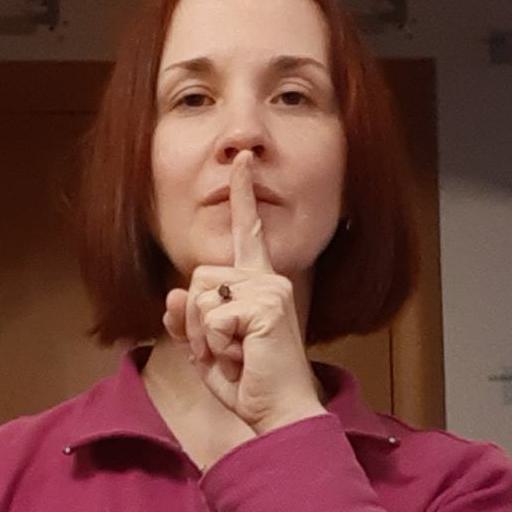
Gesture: mute